New Hampshire Route 31

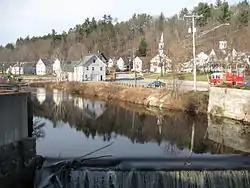
NH 31 follows Forest Road along the north bank of the Souhegan River in the main village of the town of Wilton

Heading north along with US 202, the two routes enter the town of Antrim, New Hampshire, following Main Street into the main village of Antrim at the town's southeastern corner, where US 202 leaves towards the northeast, while NH 31 follows Main Street to the northwest. Changing names to Clinton Road, NH 31 follows the Great Brook northwest, and then turns due north to the village of Antrim Center. Turning again northwest, it meets NH 9 at a T-intersection, and turns right to follow eastbound NH 9 in a northeasterly direction along Keene Road. Curving around the shores of Franklin Pierce Lake, the two routes enter the town of Hillsborough, where NH 31 leaves to the northwest along Second New Hampshire Turnpike at the lake's northern tip. Heading first northwest, then west, along Second New Hampshire Turnpike, the route leaves Hillsborough, crosses the northern tip of the town of Windsor, it next enters Washington.